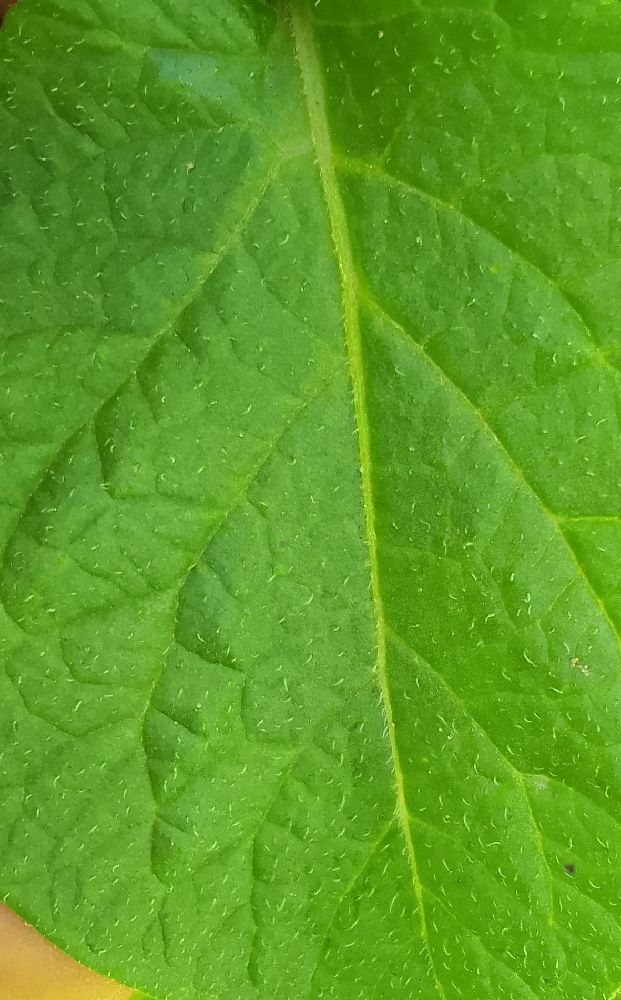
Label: Healthy